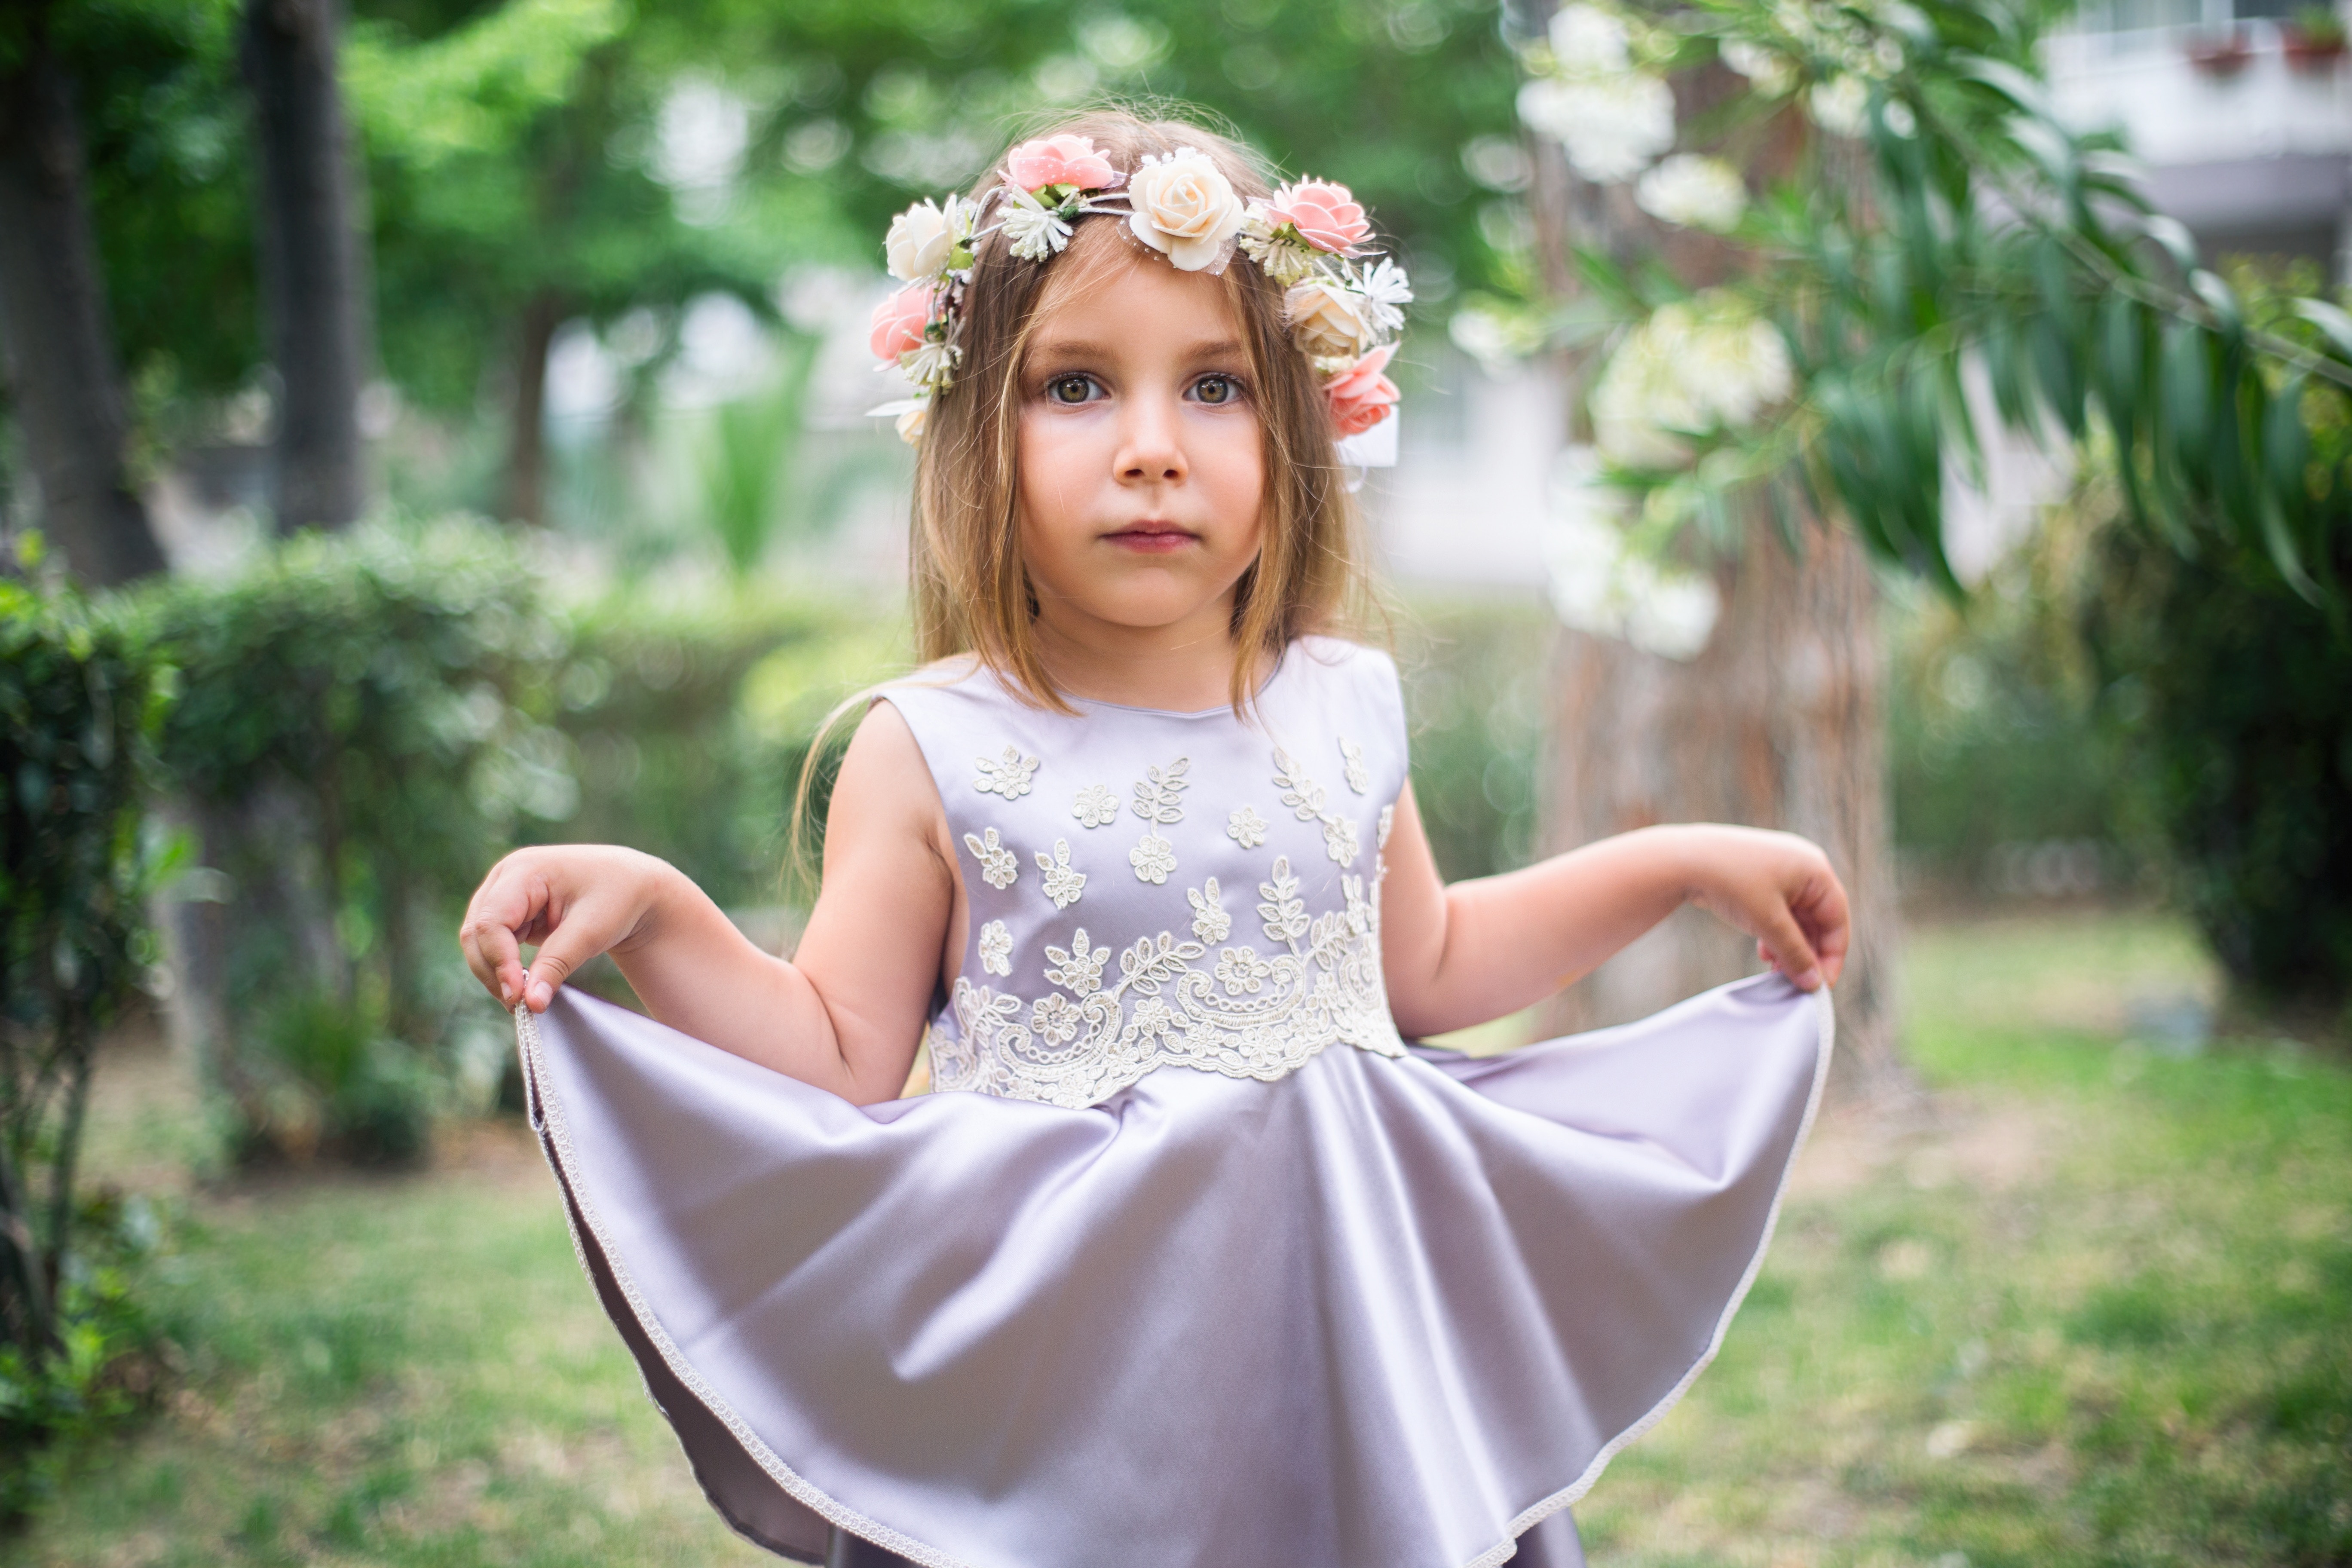
person, girl, woman, photography, flower, portrait, child, clothing, bride, dress, toddler, photograph, beauty, gown, photo shoot, portrait photography